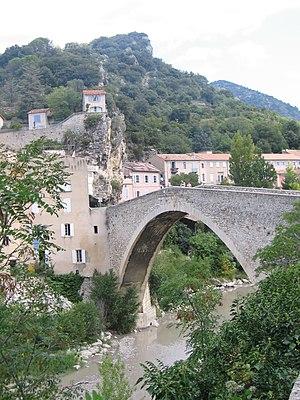
L’Eygues ou Aigues ou Aigue ou Aygues est une rivière du Sud-Est de la France qui coule dans les départements de la Drôme, des Hautes-Alpes et de Vaucluse. Elle est un affluent du Rhône.
Cette liste de ponts de France présente une liste de ponts remarquables de France, tant par leurs caractéristiques dimensionnelles, que par leur intérêt architectural ou historique.
Le pont de Nyons est un pont routier en maçonnerie situé dans la ville de Nyons, dans le département de la Drôme en région Rhône-Alpes. Avec une voûte d'une portée de 40,5 mètres, cet ouvrage fait partie des ponts en maçonneries à grandes voûtes.